Zerstörergeschwader 26

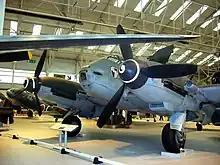
Me 410A at RAF Cosford. This machine served with ZG 26 and was captured in Denmark, May 1945. The wing emblem is visible

In early April the frontline consolidated. The 7th Australian Division was landed at Tobruk on 7th and on the 8th the Axis landed the 15th Panzer Division to sustain the drive across Libya and into Egypt. The Allied forces dug in around the port, beginning the Siege of Tobruk. 6 and 73 Squadrons were left in the perimeter of Tobruk, while other Commonwealth units retreated into Egypt. British bomber forces continued long-range support operations; No. 55 Squadron RAF lost a bomber to III./ZG 26 in the process on 8 April. ZG 26 lost two more aircraft and one pilot filled the following day for a single claim, in action with 73 squadron, while a 6 Squadron Hurricane was claimed on 11 April. On 14 April, 70 German aircraft along with support from 18 and 155 Gruppo, Regia Aeronautica, attacked Tobruk. 73 squadron lost one pilot killed against III./ZG 26, but three III./StG 1 crews were shot down and captured. A further attack triggered a battle with 3 RAAF; German records confirm the loss of one ZG 26 crew. ZG 26 were able to account for a No. 45 Squadron RAF Blenheim before Bf 109s from I./JG 27 arrived to carry the burden of fighter operations. On 25 April, III./ZG 26 reported the destruction of one Hurricane but lost "Leutnant" Oskar Lemcke when he collided with it. No. 274 Squadron RAF lost two pilots missing. In strafing attacks against Tobruk, ZG 26 lost another crew and a further pilot wounded on 1 May. III./ZG 26 supported the defeat of Operation Battleaxe in June 1941, though its pilots claimed a solitary aircraft shot down; on 17 June. The remainder fell to JG 27's Bf 109s.